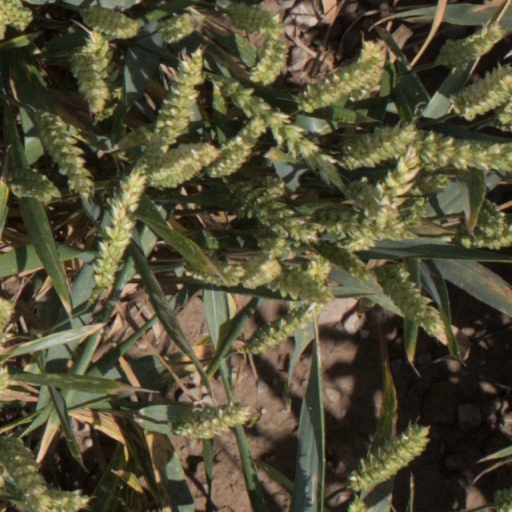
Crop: wheat